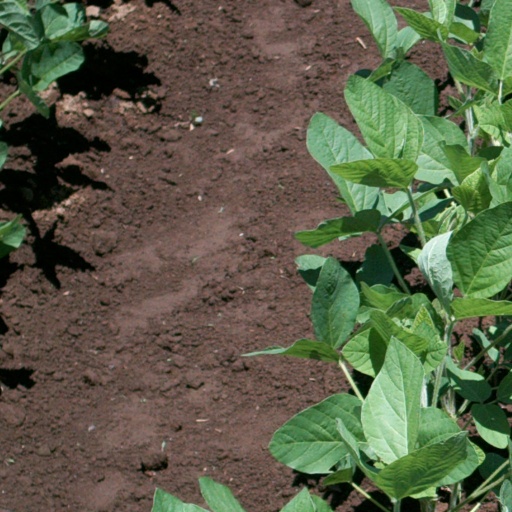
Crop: soybean